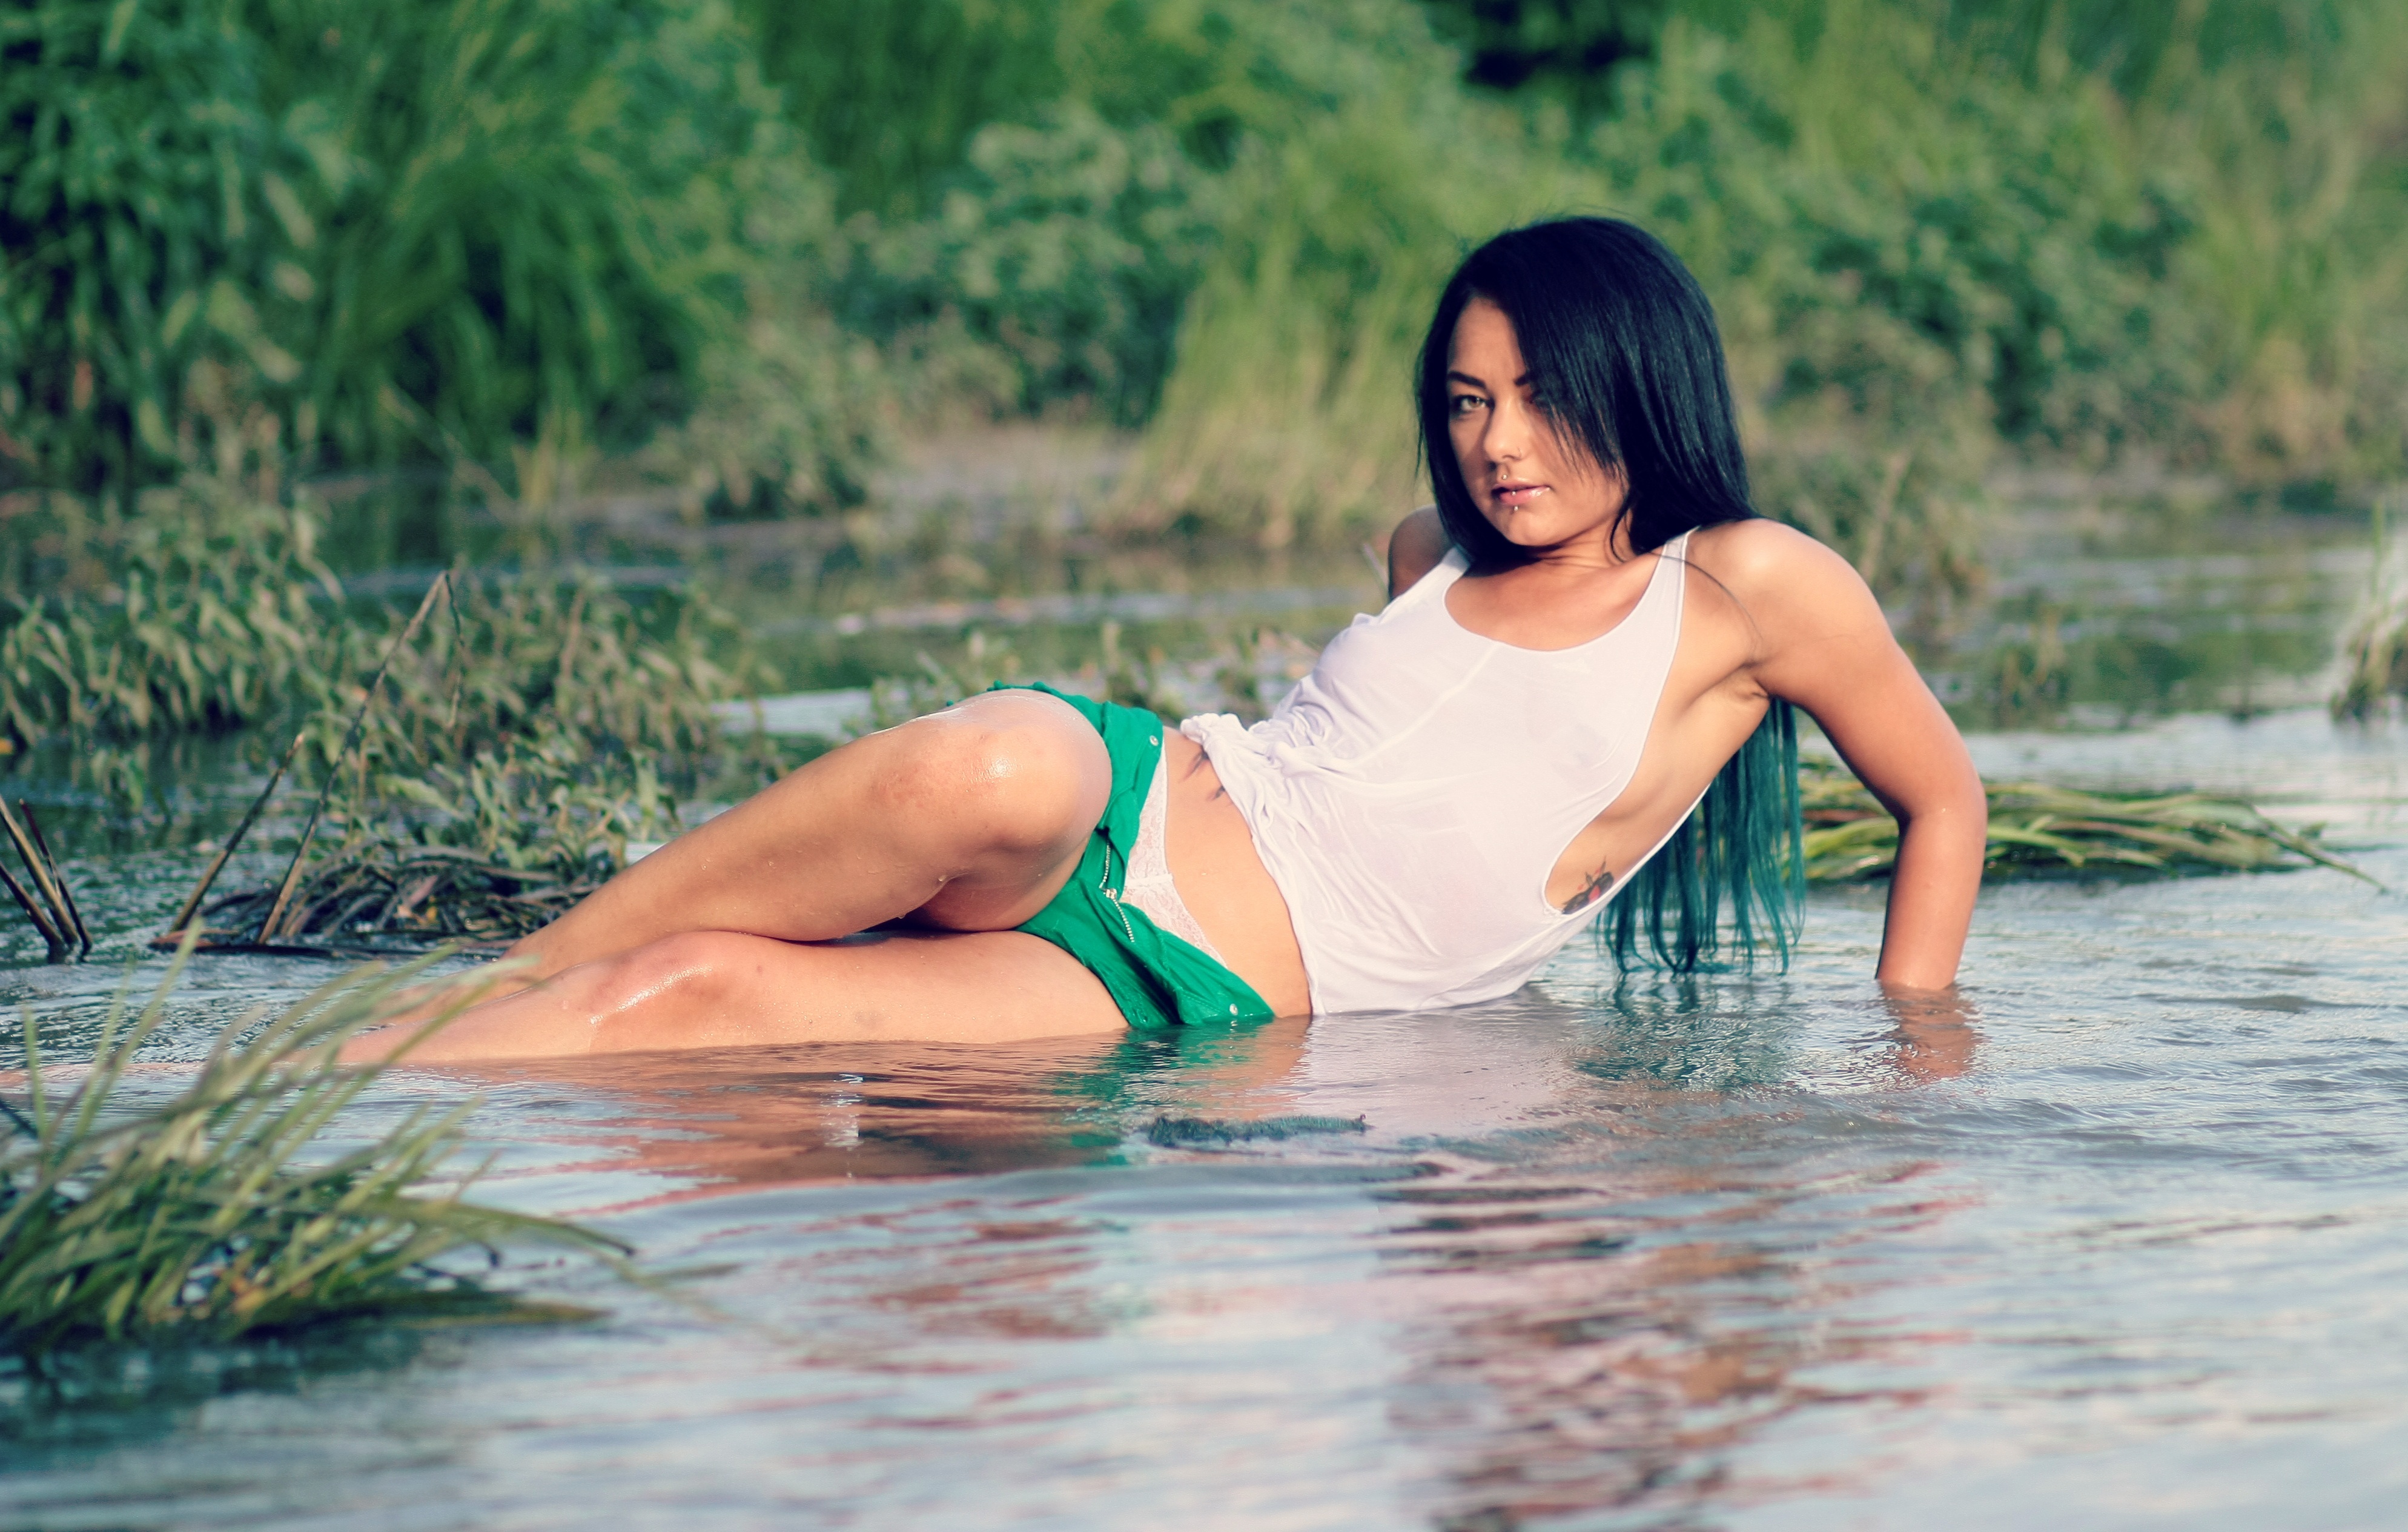
water, person, girl, sunlight, leg, model, lush, sitting, clothing, muscle, swimwear, human body, vegetation, beauty, sensual, abdomen, photo shoot, human positions, sun tanning, art model